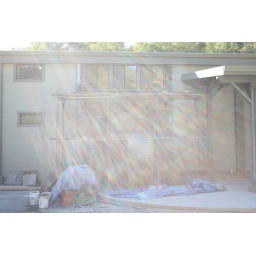
Sun shining down on the rock work around the Winery doors